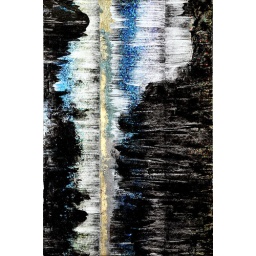
Hiroto RakushoThe moon over the river lights my heart2010Japanese washi paper and silver leaf20.5 x 13.7 inches52.2 x 34.9 cm